Pseudocuma simile

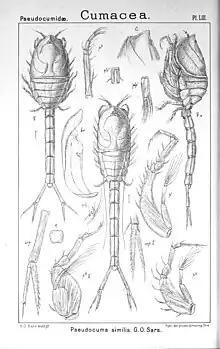
Diagram of "P. simile" by its describer, Georg Ossian Sars

Grows up to long. "P. simile" has a freely-articulated telson. The anterolateral angle of the carapace is shallow and has three teeth.